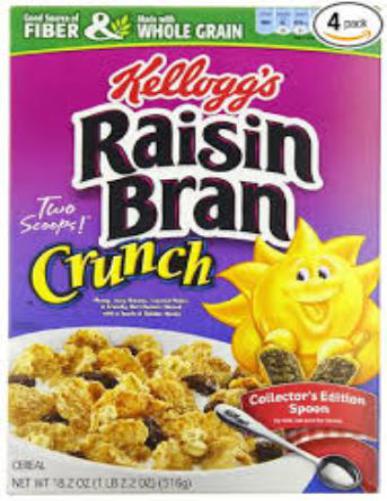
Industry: Food